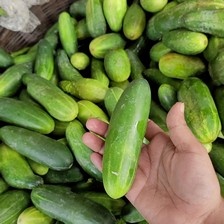
Label: cucumber